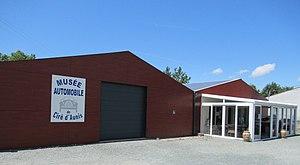
Musée de l'automobile de Ciré d'Aunis (17), sis 18 rue de Rochefort.
Ciré-d'Aunis est une commune du Sud-Ouest de la France, située dans le département de la Charente-Maritime.